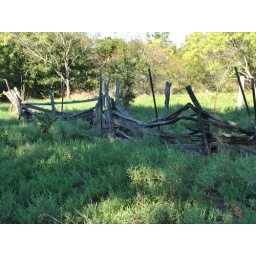
Split rail fence near small animal shed.